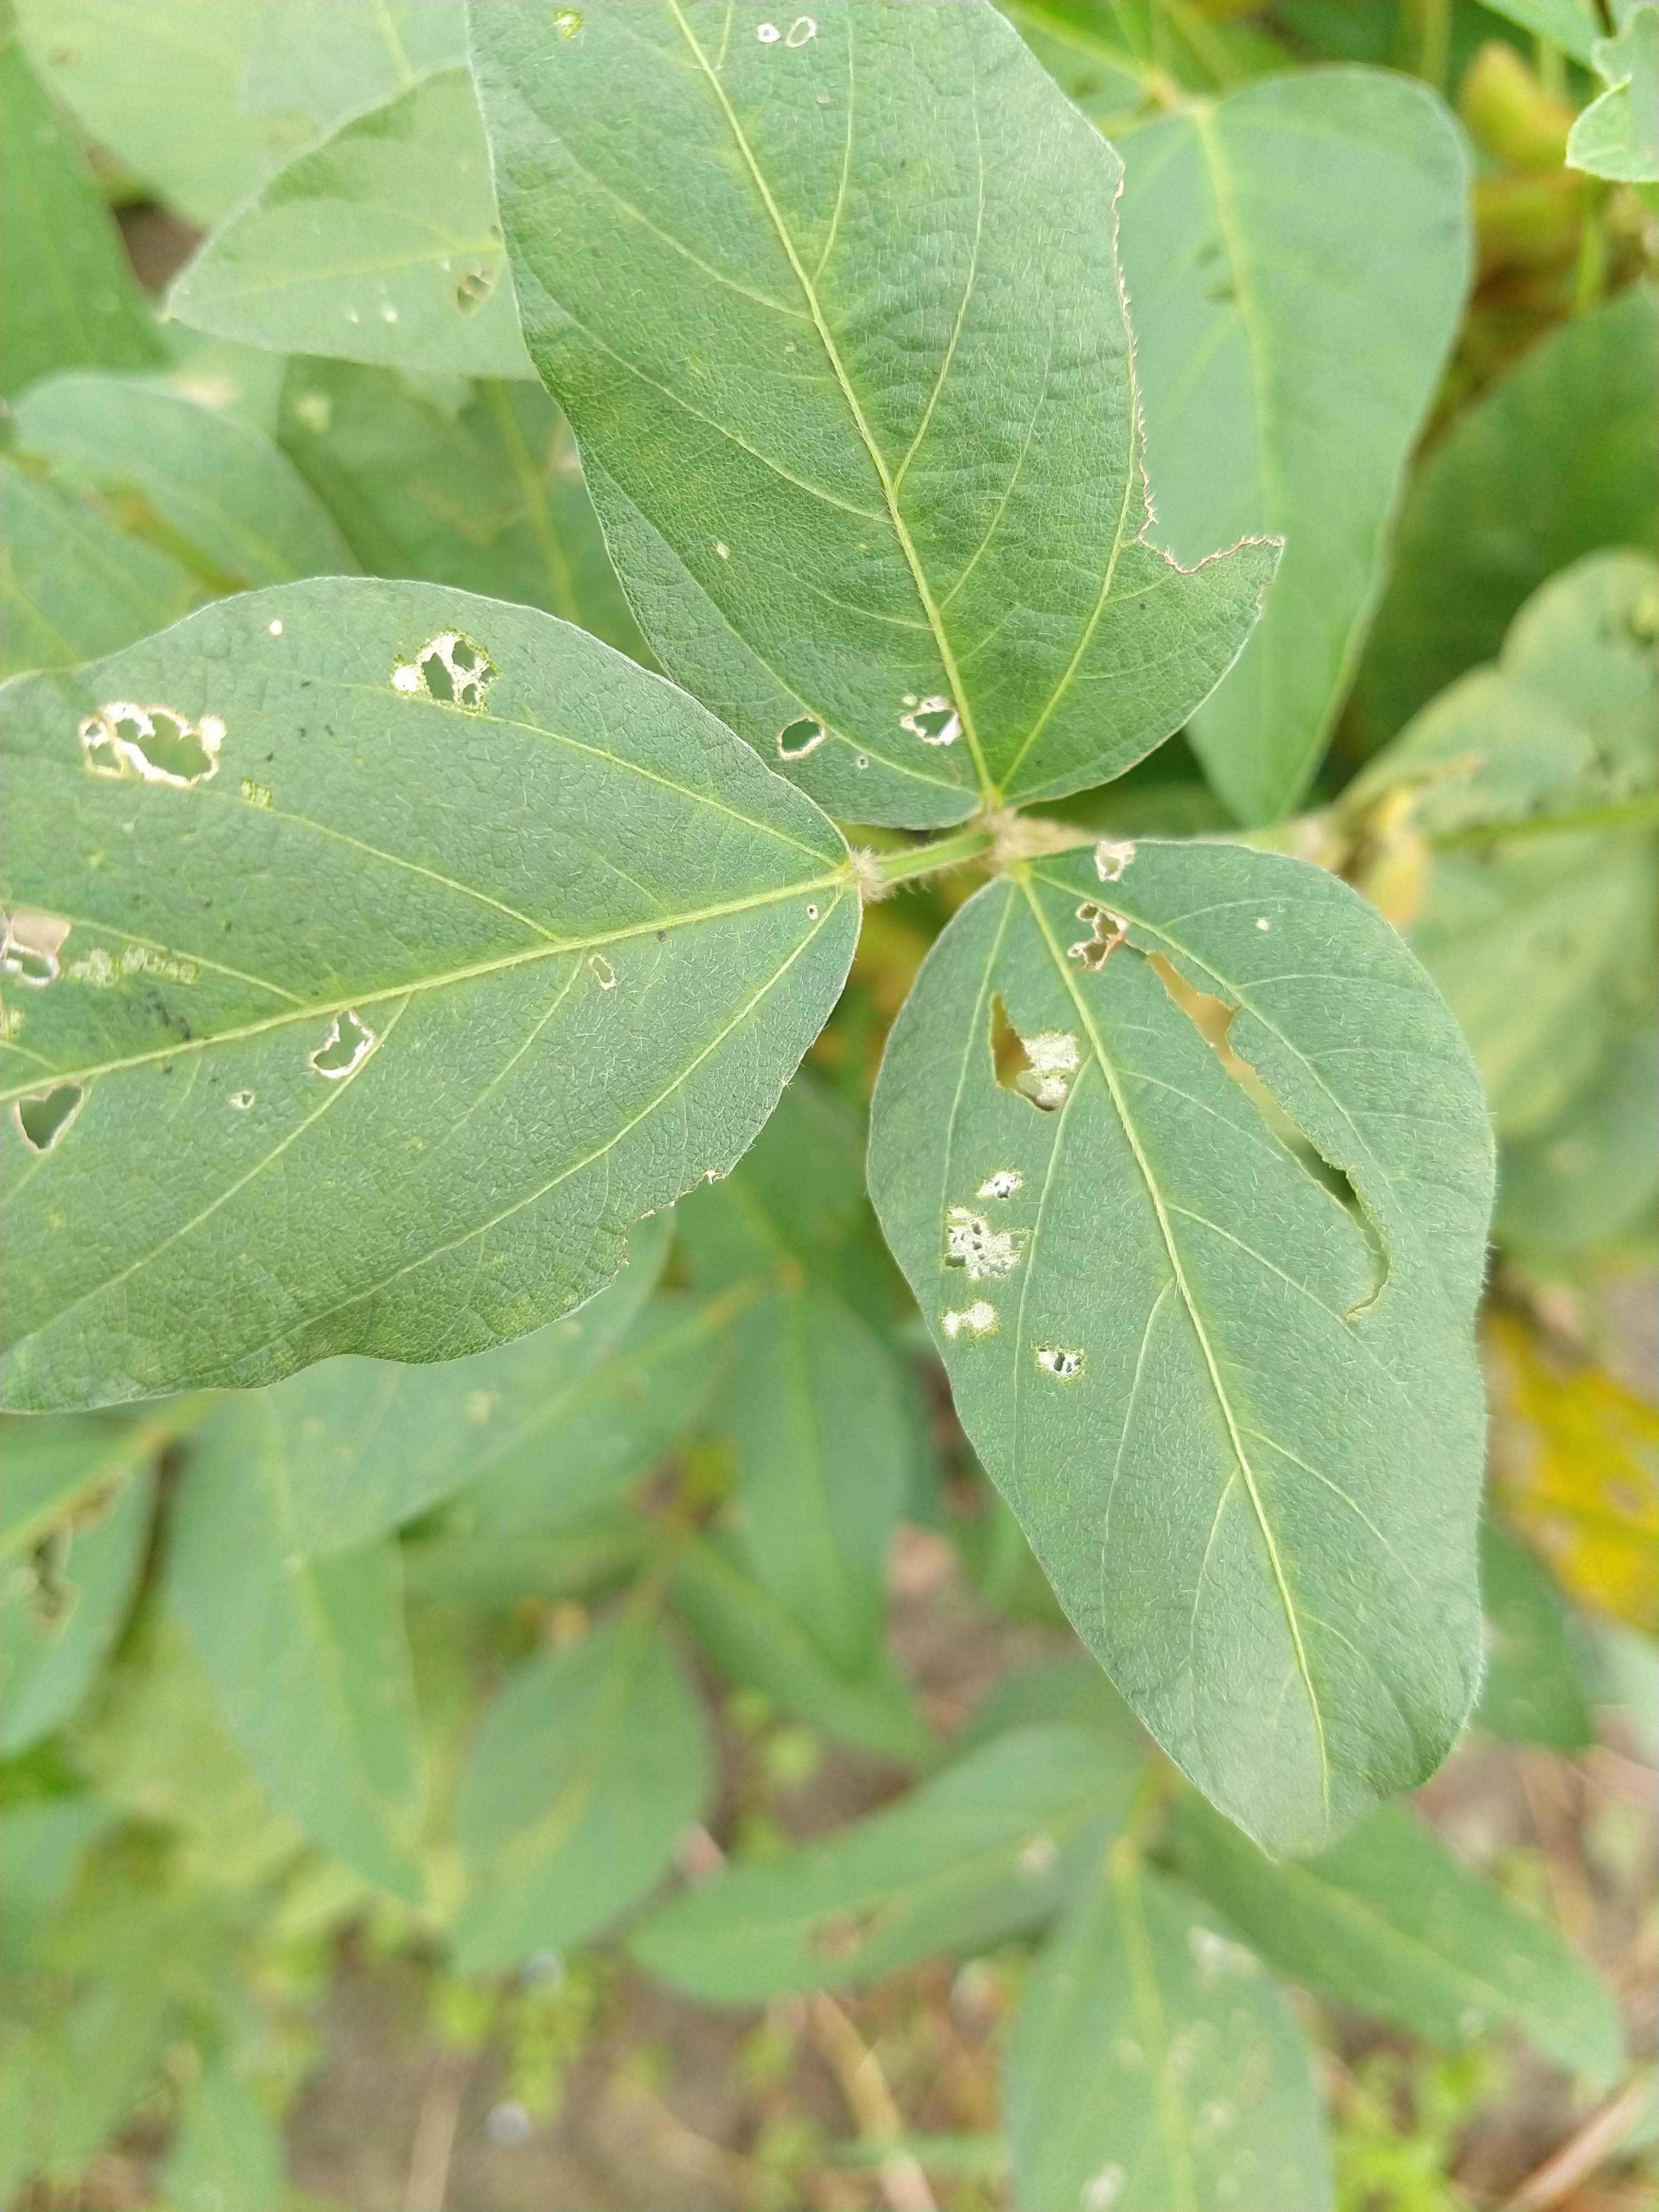
Label: Disease